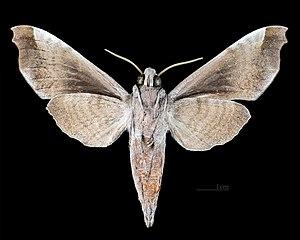
Acosmeryx miskini est une espèce de papillons de la famille des Sphingidae, sous-famille des Macroglossinae, de la tribu des Macroglossini et du genre Acosmeryx.